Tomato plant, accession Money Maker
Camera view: vertical (180 deg); turntable rotation: 330 degrees
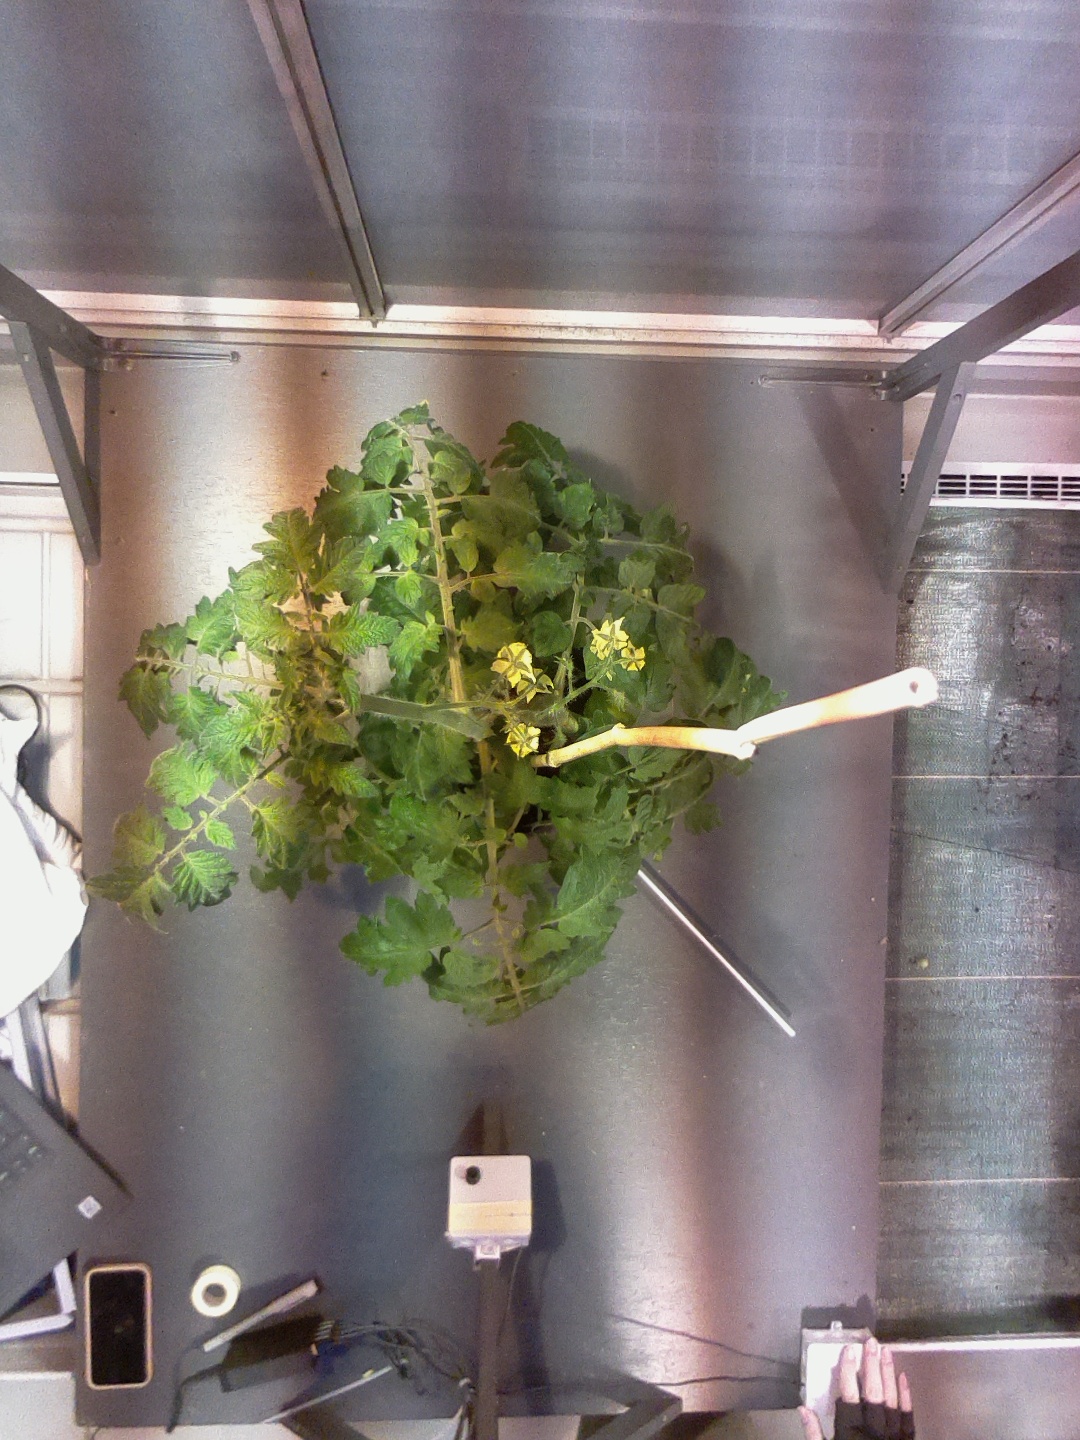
BBCH growth stage 68: Full flowering, 80%-90% of flowers open, more petals falling